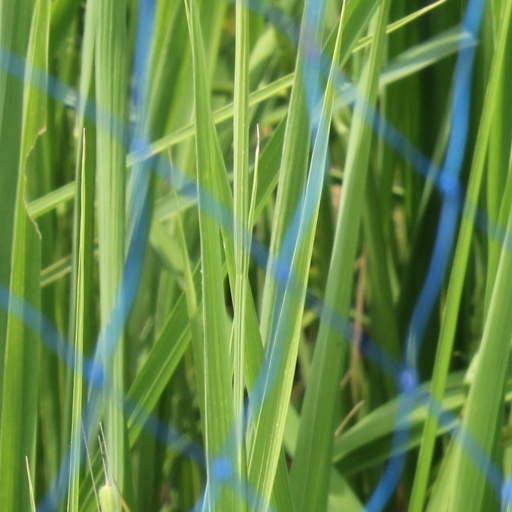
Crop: rice